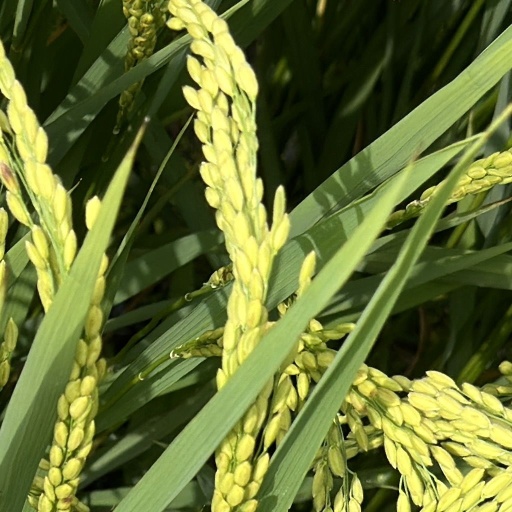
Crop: rice